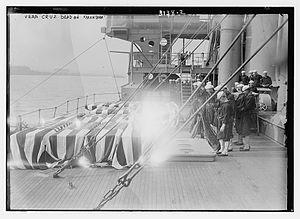
L’occupation américaine de Veracruz est une opération militaire des forces armées des États-Unis contre la ville de Veracruz au Mexique lors de la Révolution mexicaine entre avril et novembre 1914.